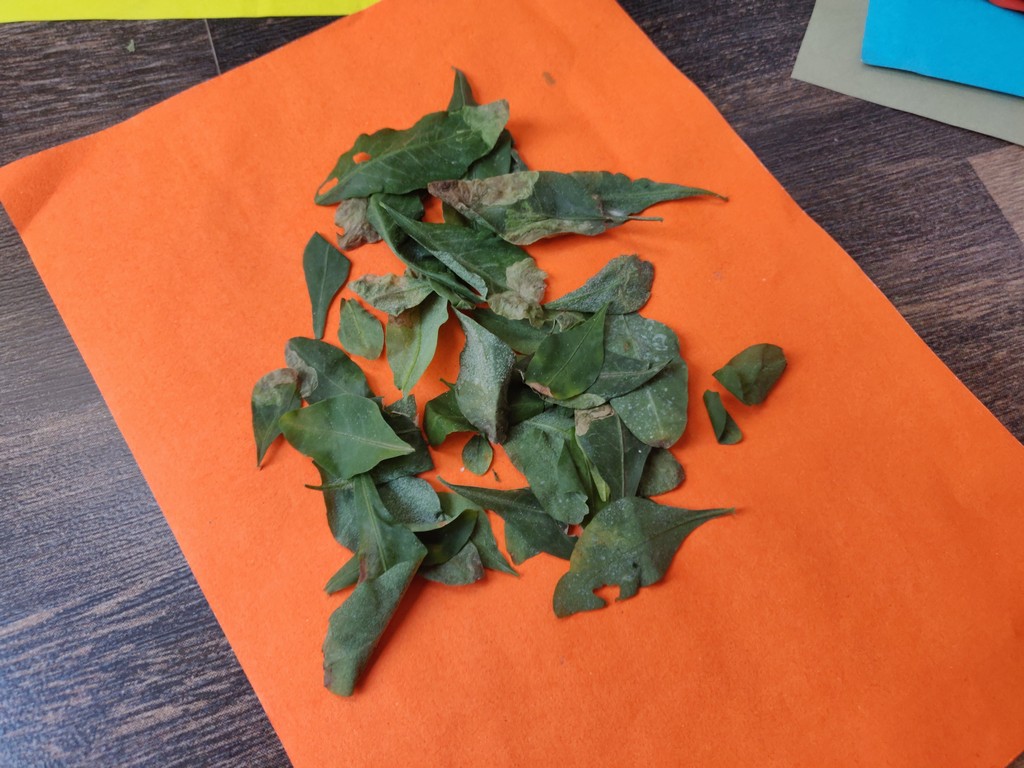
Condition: Unhealthy
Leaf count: multiple
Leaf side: unknown